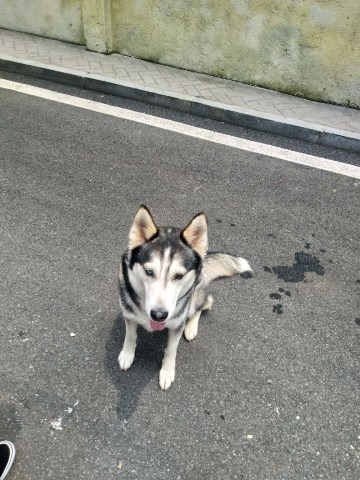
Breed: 1160-n000003-Siberian_husky